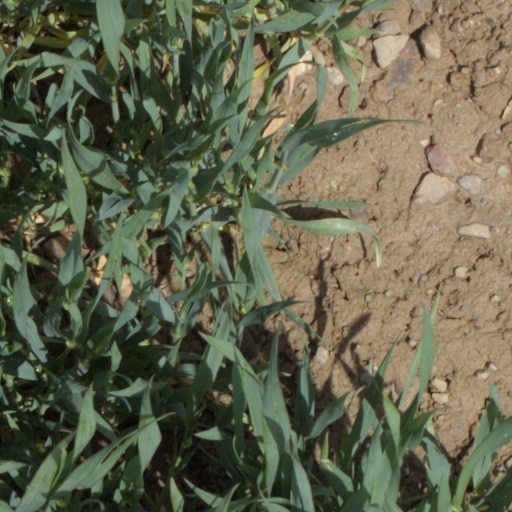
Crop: wheat